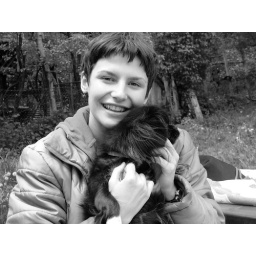
This is a portrait of a girl and her dog in b/w.